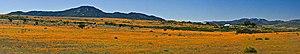
Namaqua National Park
Le Karoo succulent est une écorégion terrestre aride d'Afrique australe définie par le WWF et considérée par Conservation International comme un point chaud de biodiversité. Elle appartient au biome des déserts et brousses xériques de l'écozone afrotropicale et se partage entre la Namibie et l'Afrique du Sud.